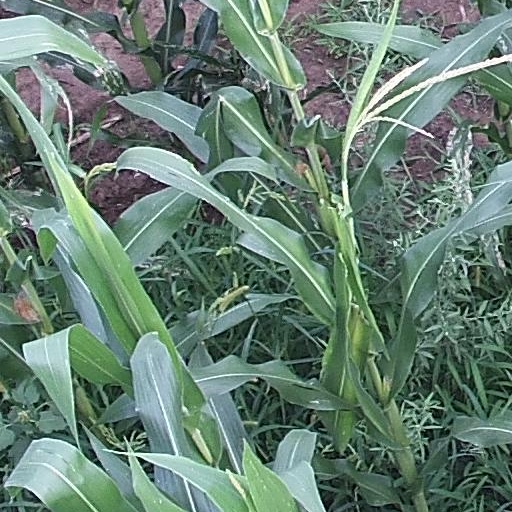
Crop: maize; corn